Psychological adaptation

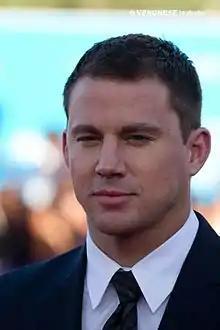
Women can use facial cues such as strong jawlines to detect testosterone presence.

Human males have developed an adaptation in which they find women more attractive if they show cues of fertility, such as a good waist–hip ratio. Women with a waist-to-hip ratio of 0.7 are considered more attractive to males than those with a ratio of 0.8, who are considered to have a more masculine figure. This is because they are perceived to be able to have children more and to be more fertile and healthy.